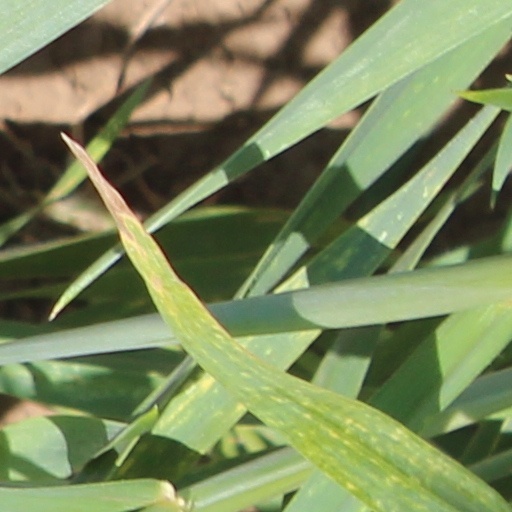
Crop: wheat